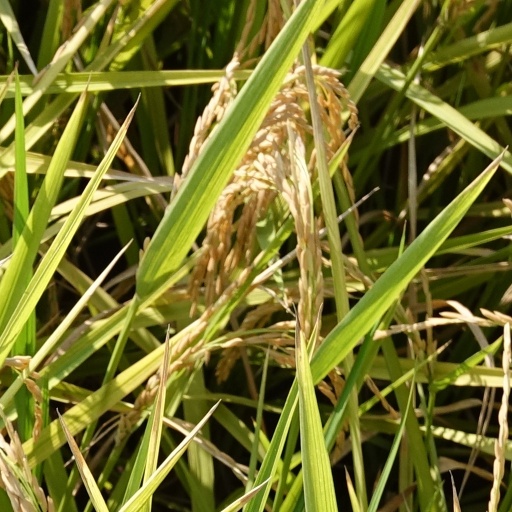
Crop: rice